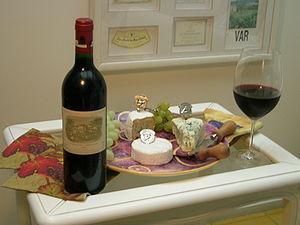
Le château Lafite Rothschild est un domaine viticole du Médoc d'une superficie de 178 hectares, dont 103 ha de vignes, situé dans la commune de Pauillac et produisant du vin sous l'appellation du même nom. Il produit l'un des vins de Bordeaux les plus prestigieux et célèbres au monde.